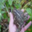
Label: frog